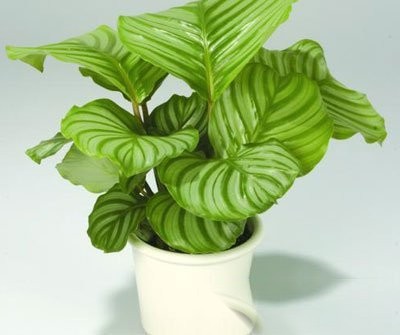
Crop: apple
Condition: healthy